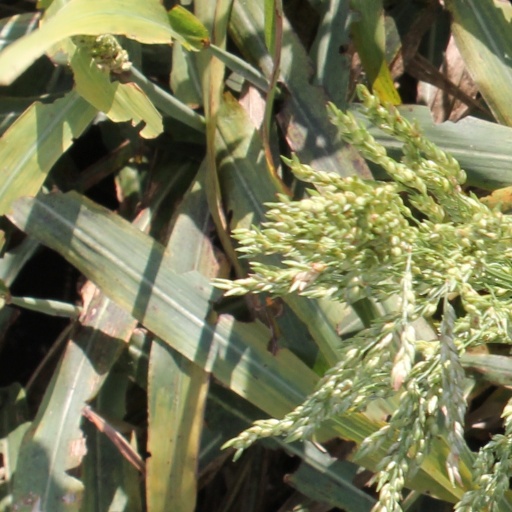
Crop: sorghum